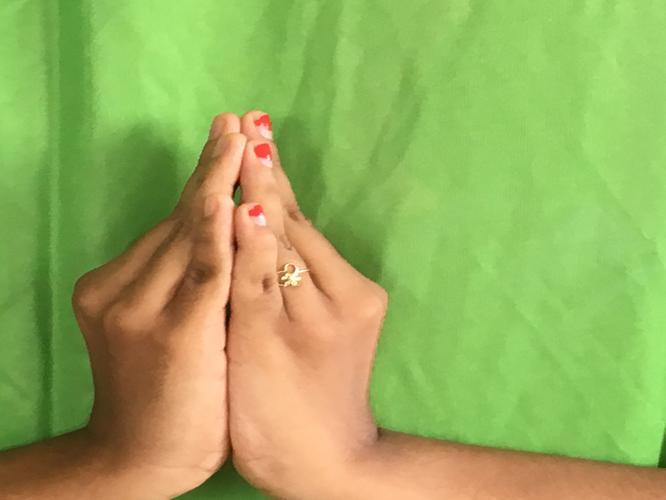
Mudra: Kapotham
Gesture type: double_hand